List of German-language newspapers published in the United States

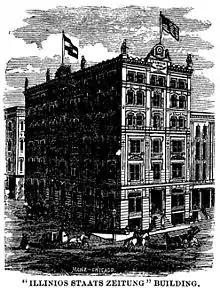
"Illinois Staats-Zeitung"s 1871 building in Chicago, one of the largest German language newspapers in the 19th century

In the period from the 1830s until the First World War, dozens of German-language newspapers were published in the United States. Although the first German immigrants had arrived by 1700, most German-language newspapers flourished during the era of mass immigration from Germany that began in the 1820s.